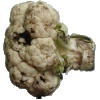
Label: Cauliflower 1